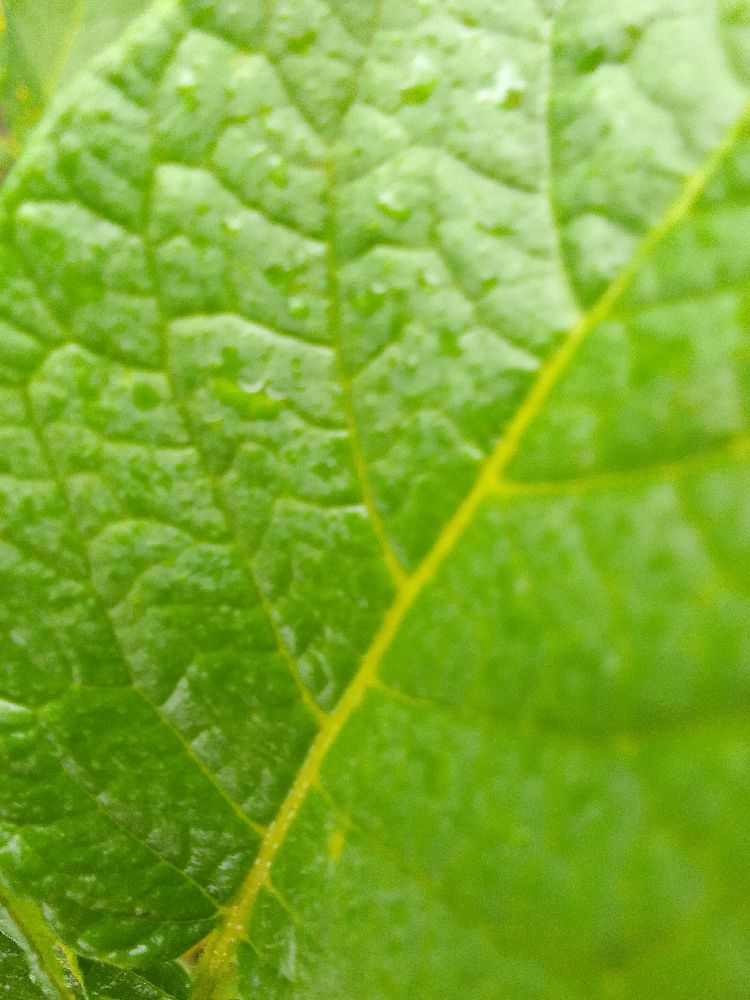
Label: Healthy